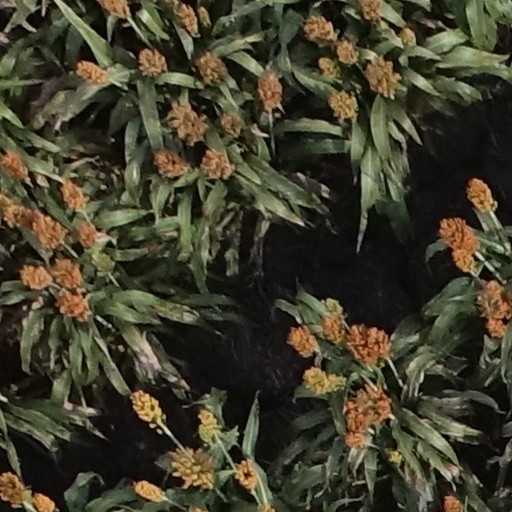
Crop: sorghum